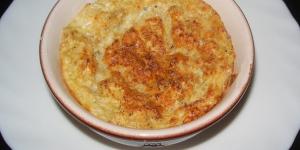
soufle de pescado